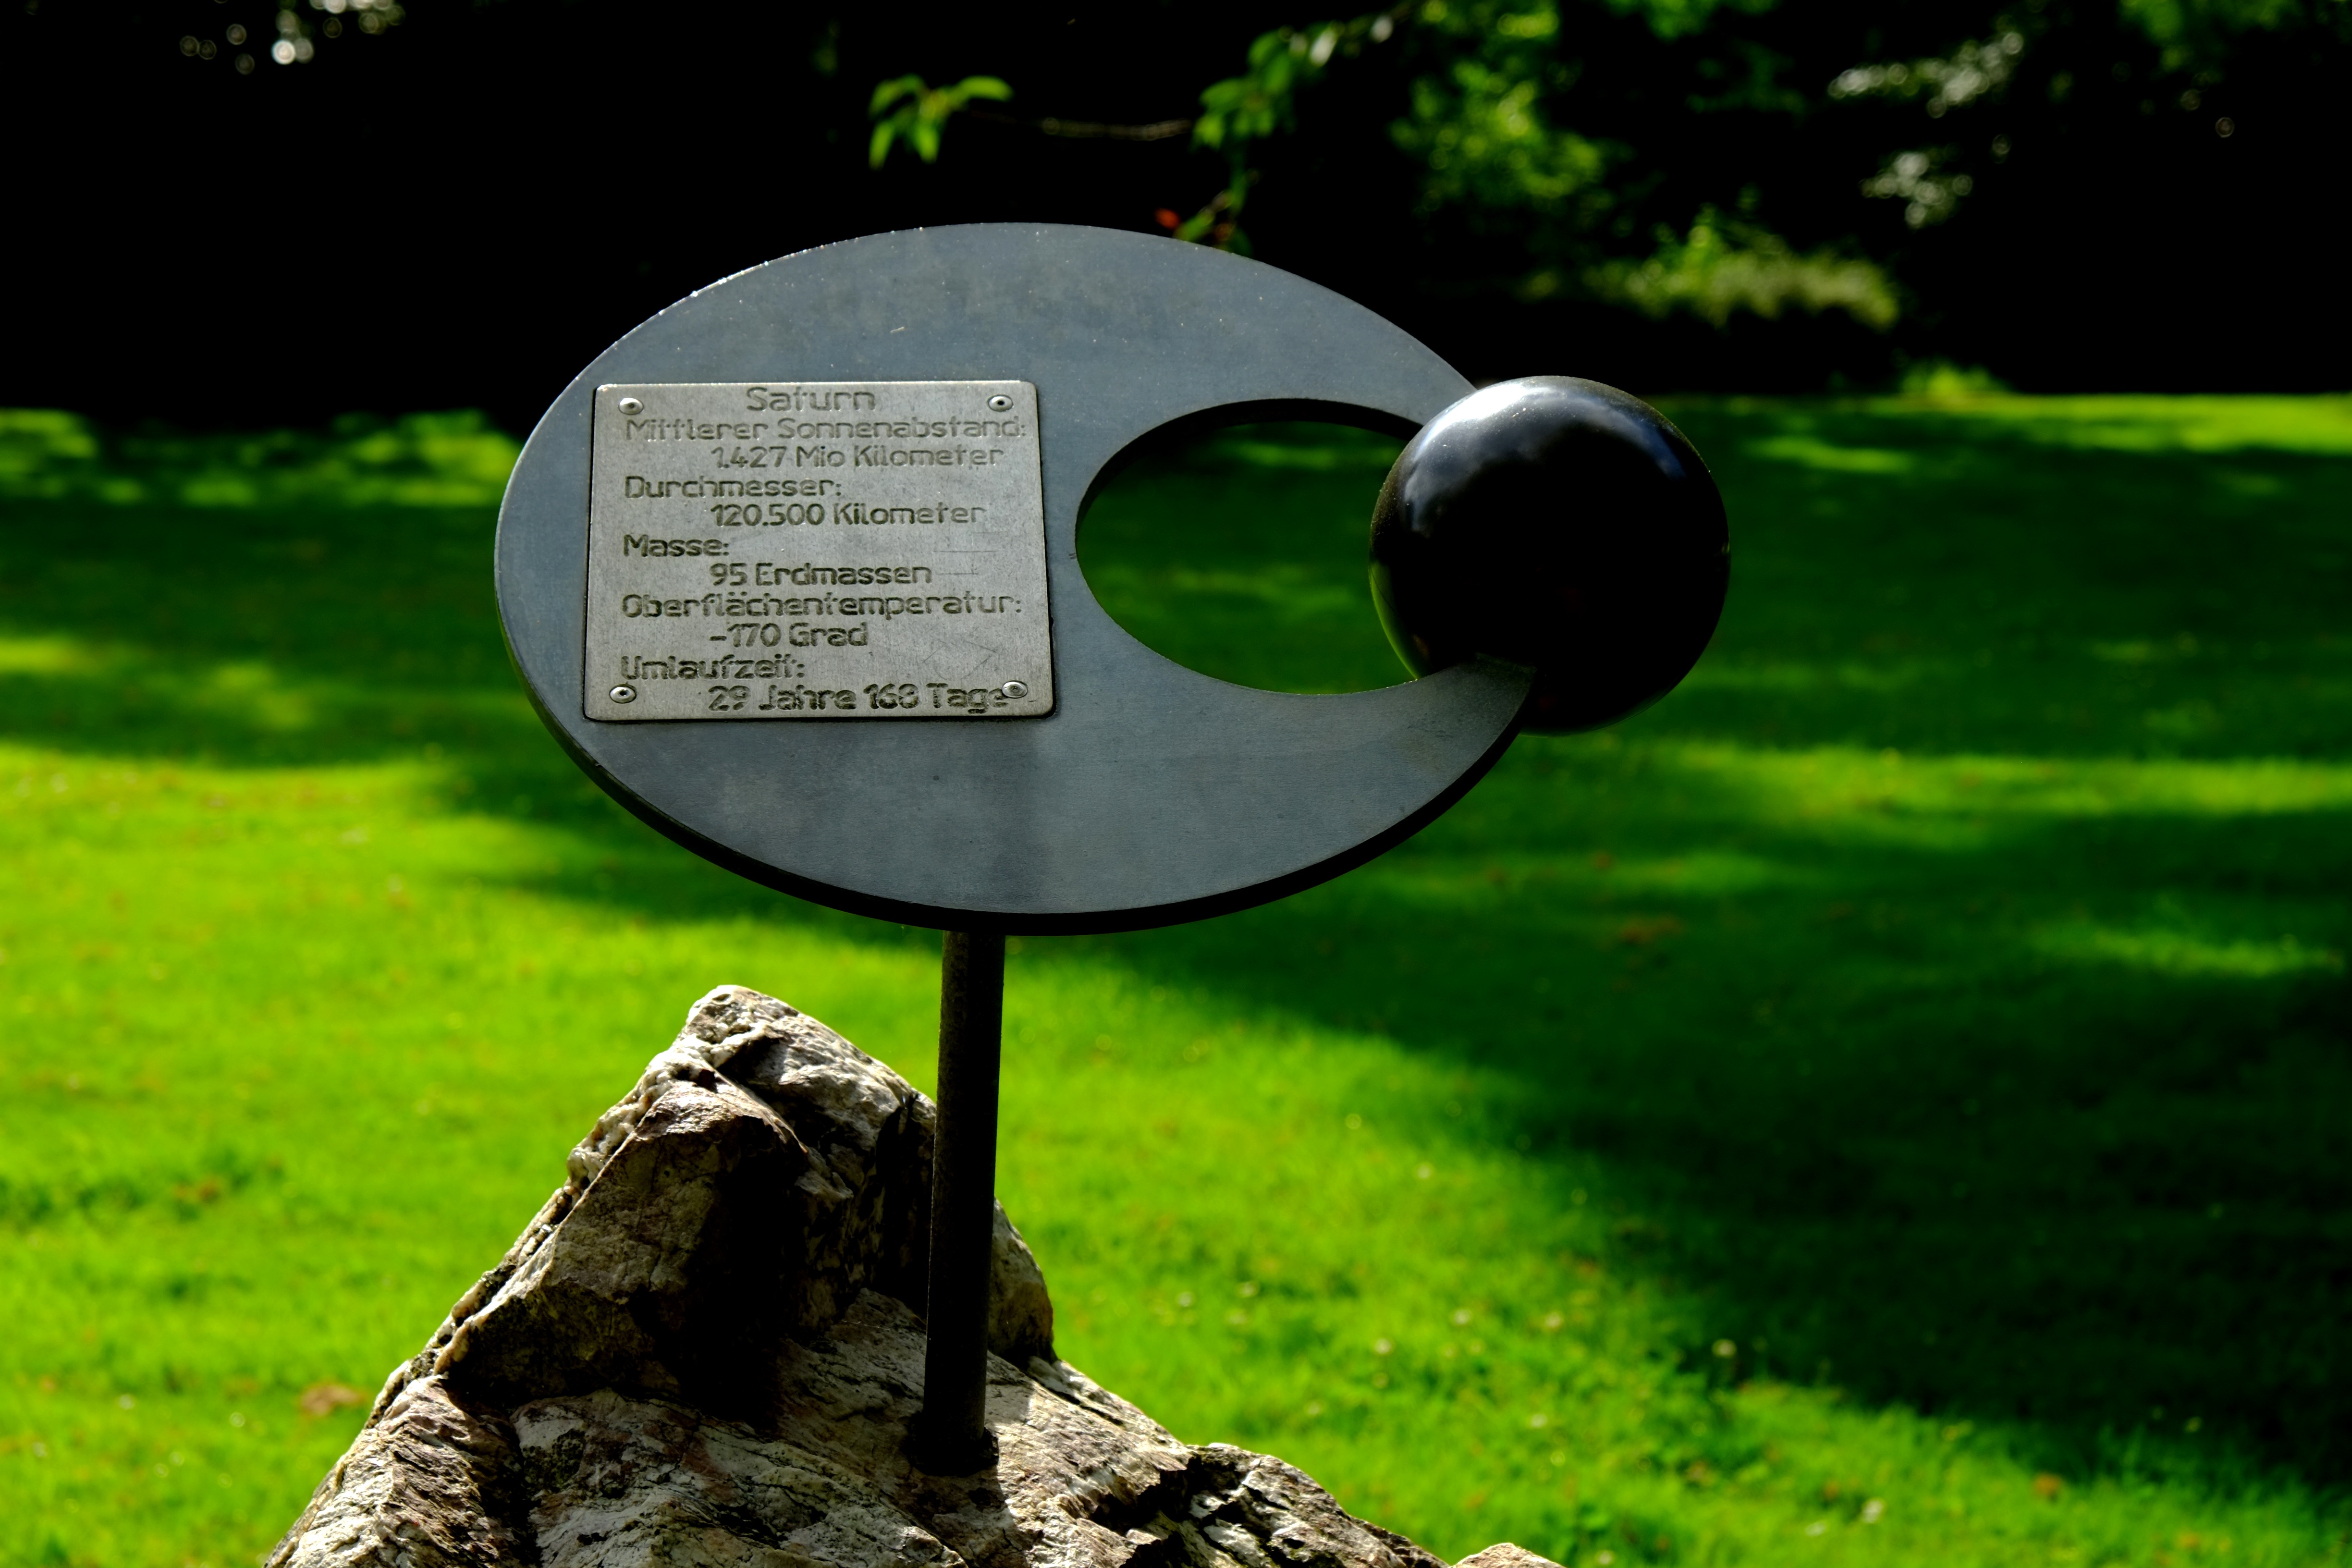
grass, rock, lawn, stone, monument, green, metal, artwork, fig, sculpture, art, monuments, screenshot, sculptor, stone sculpture